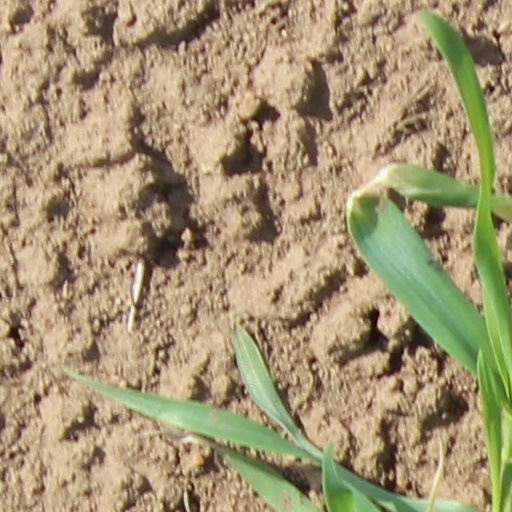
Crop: wheat